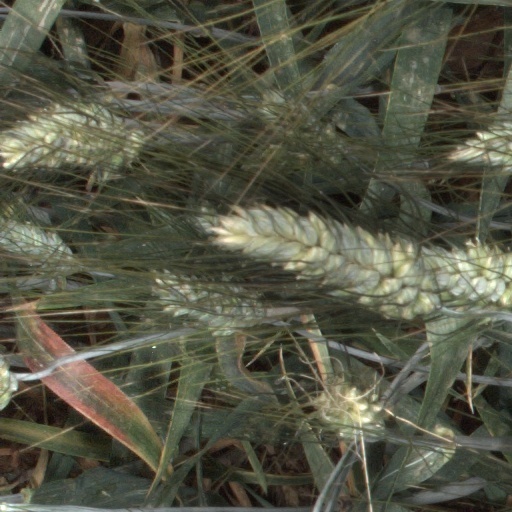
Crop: wheat